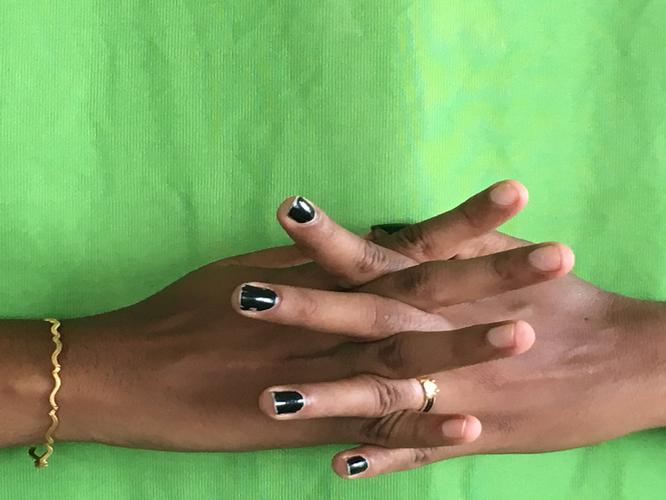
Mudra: Karkatta
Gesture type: double_hand